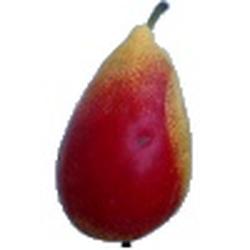
Label: Pear